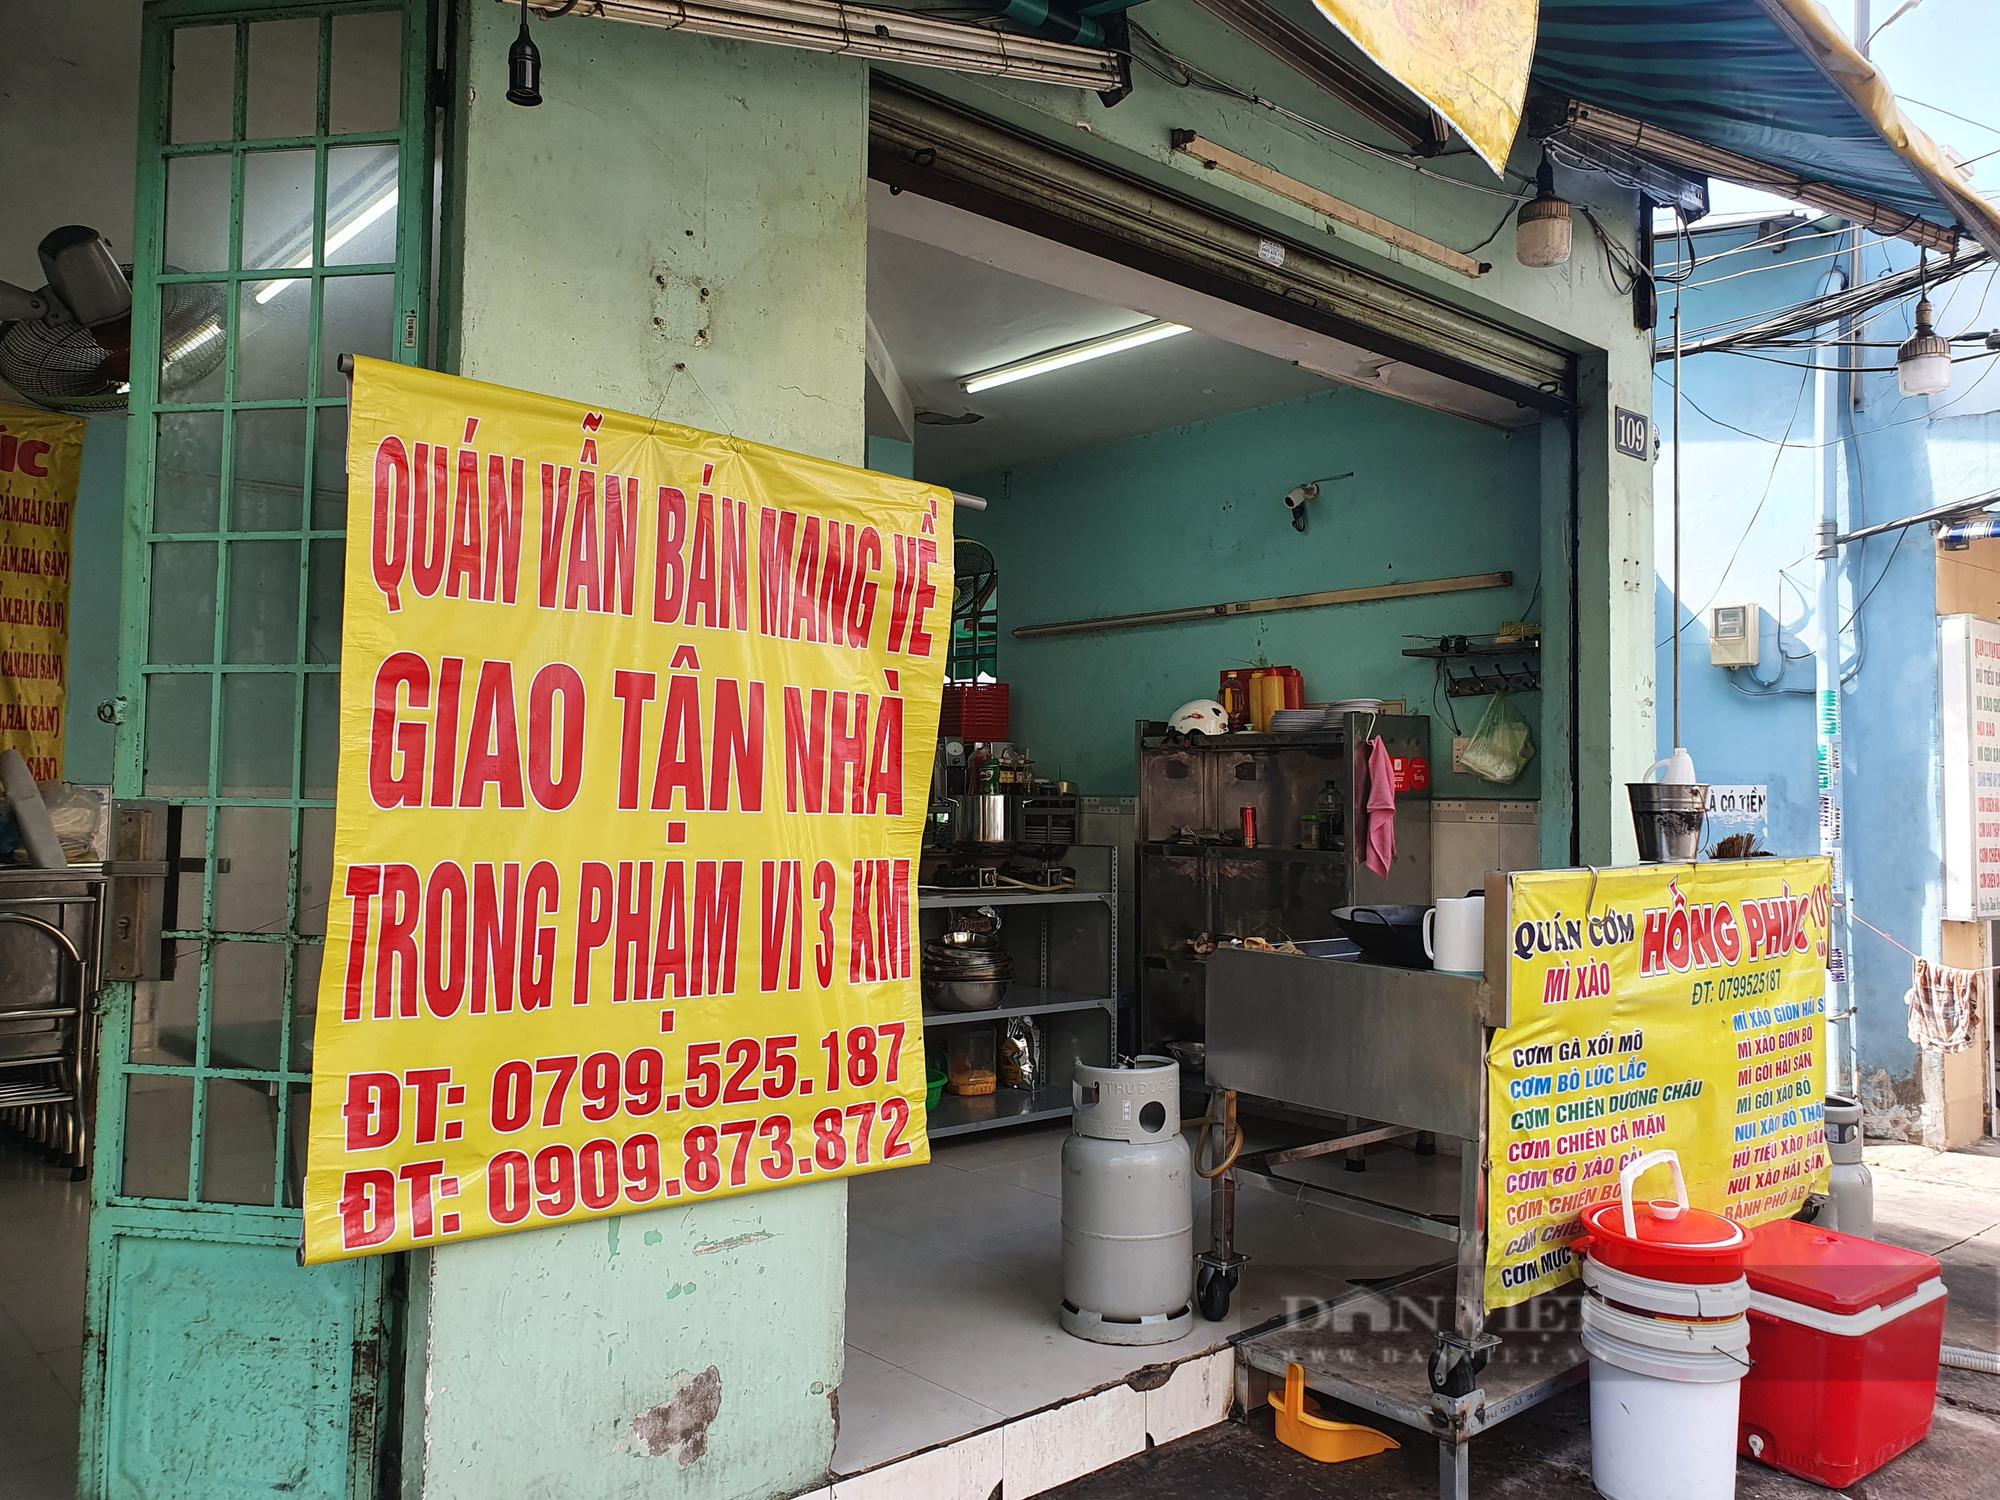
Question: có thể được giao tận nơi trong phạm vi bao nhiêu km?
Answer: trong phạm vi 3 km